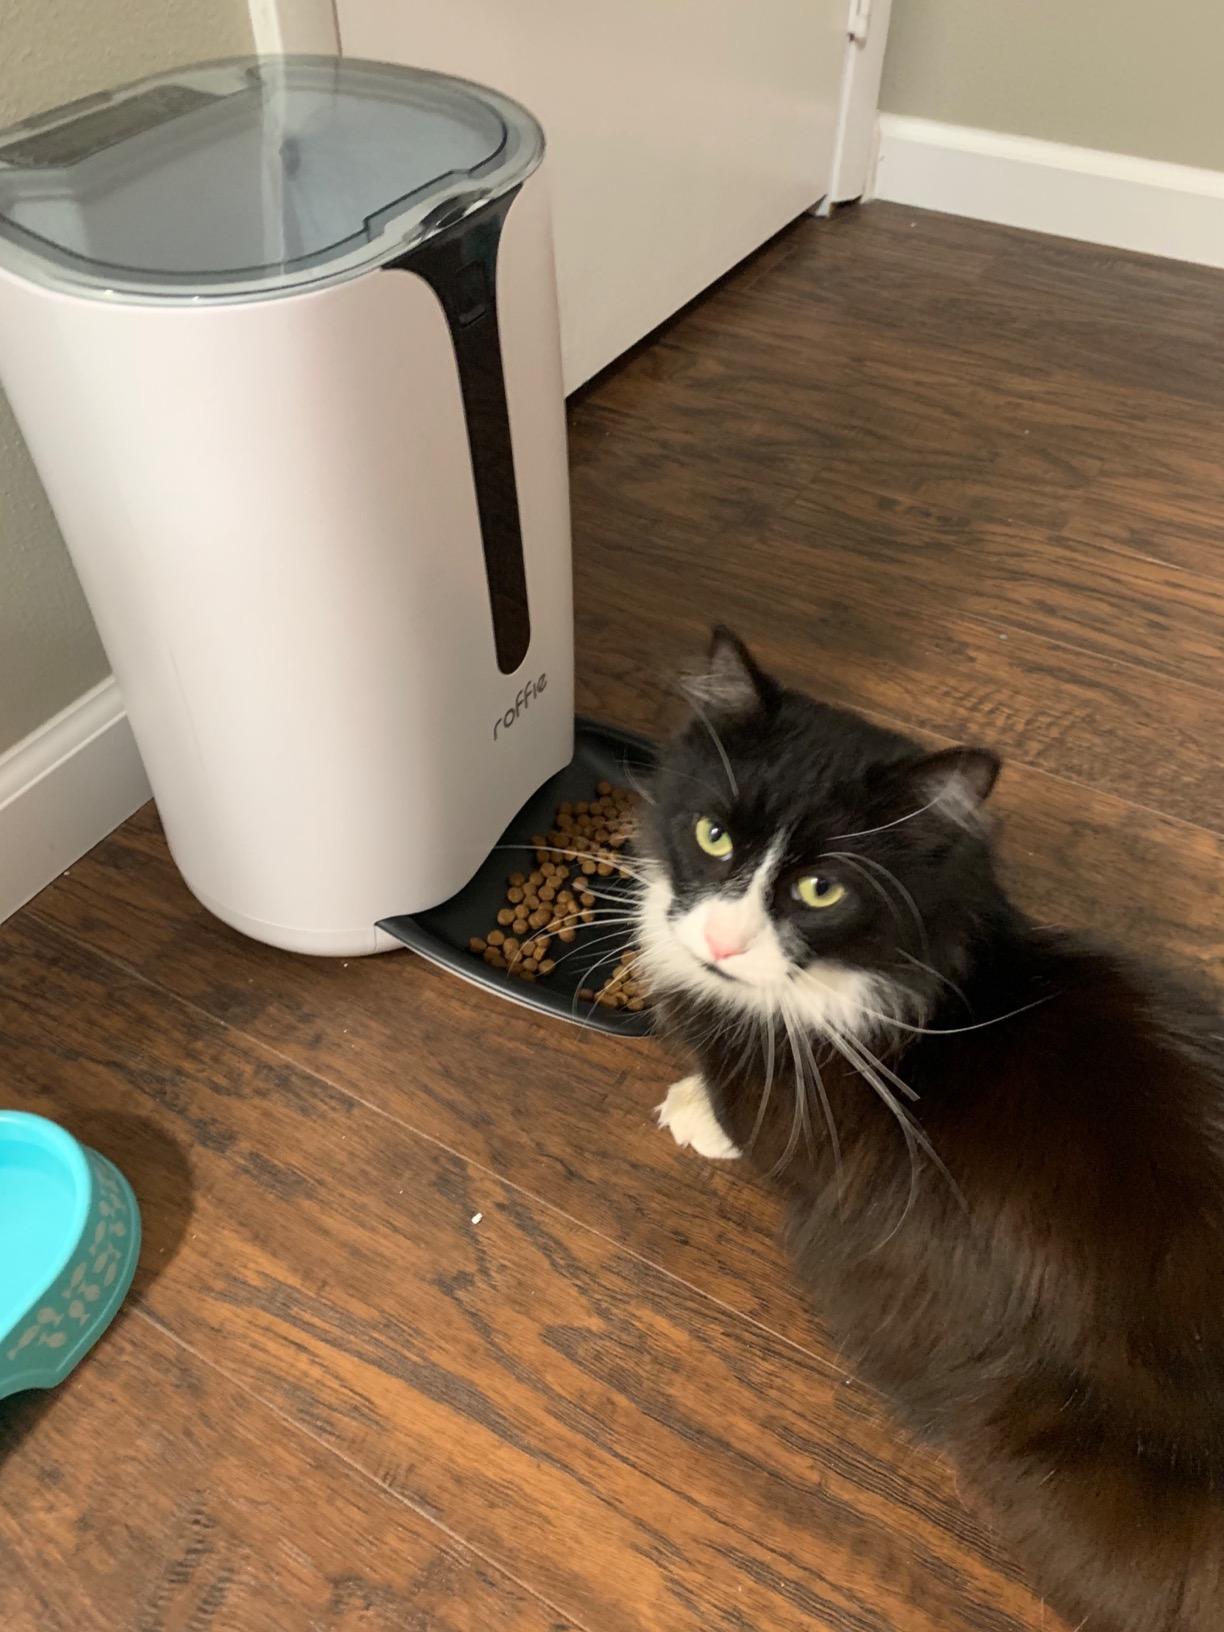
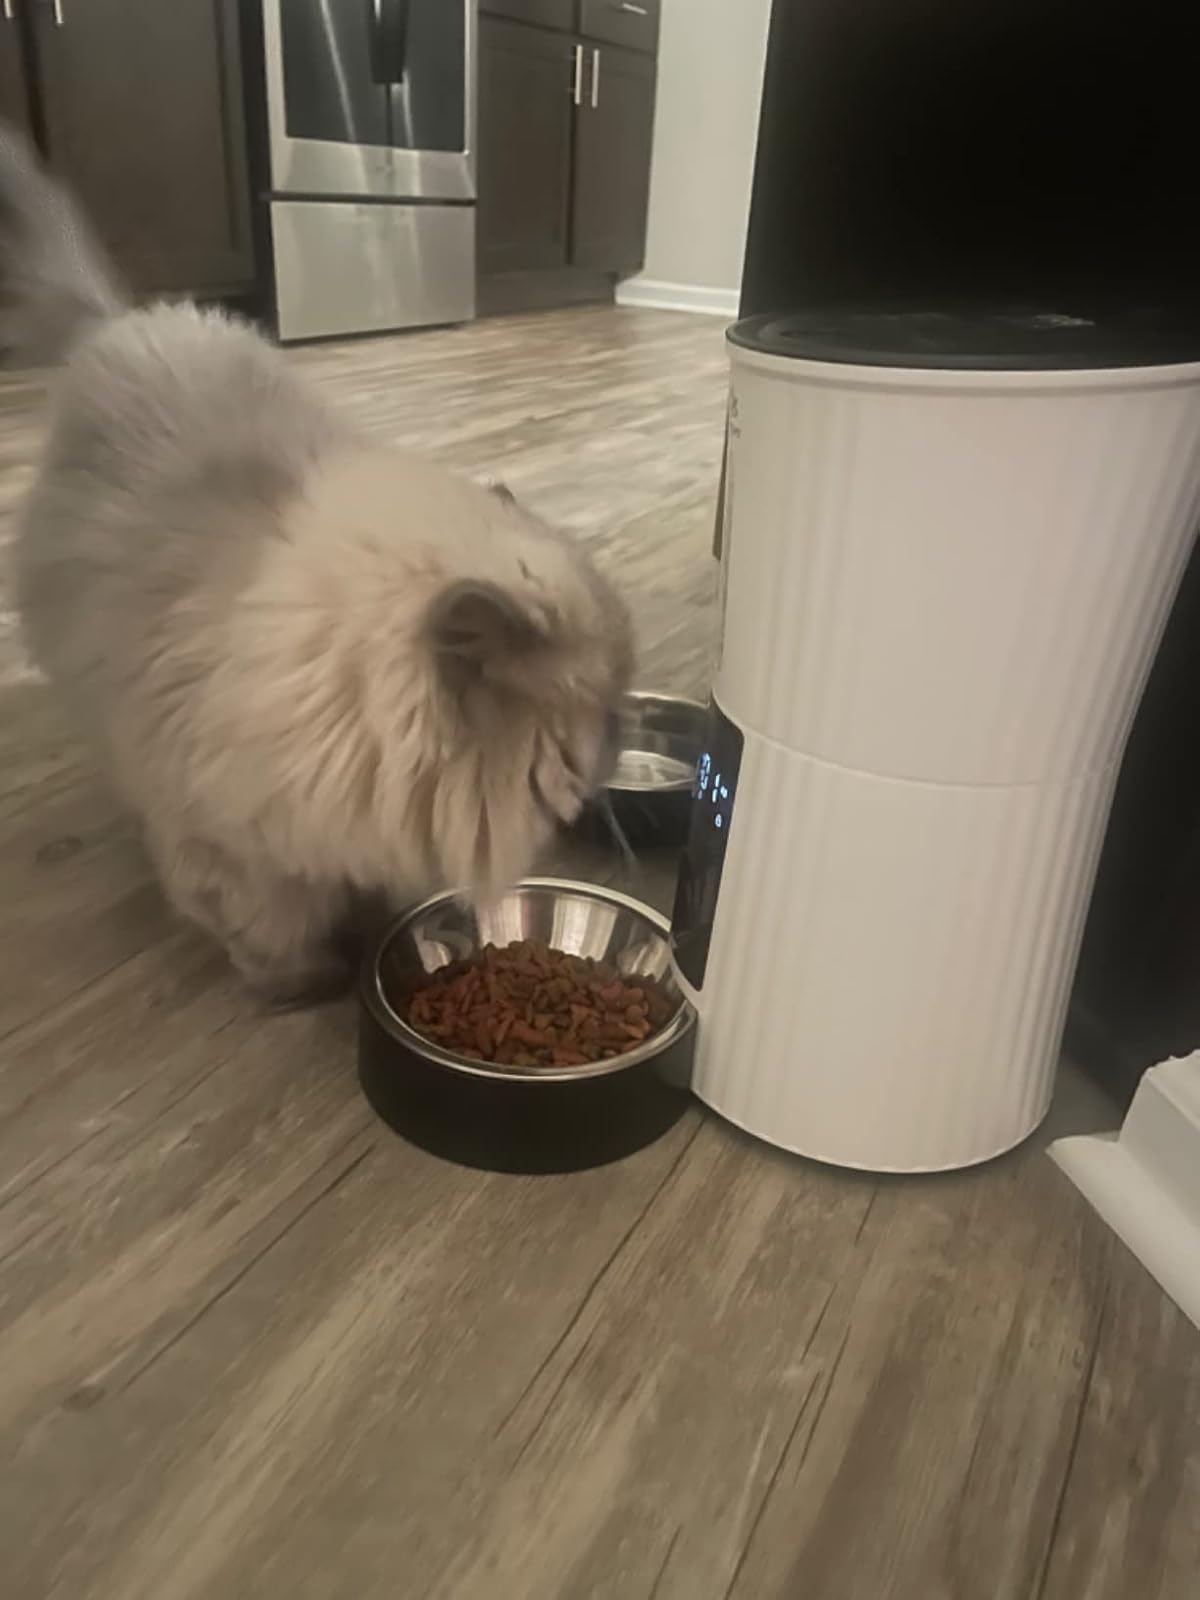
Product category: items_feeder
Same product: no